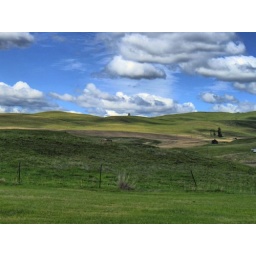
The land around Molson is probably brown in the summer, but is a beautiful shade of green during the spring.